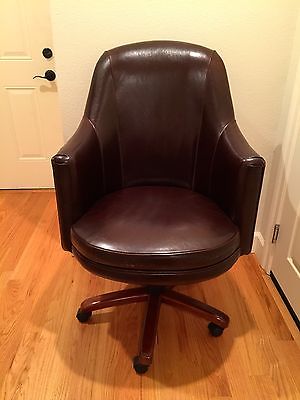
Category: chair